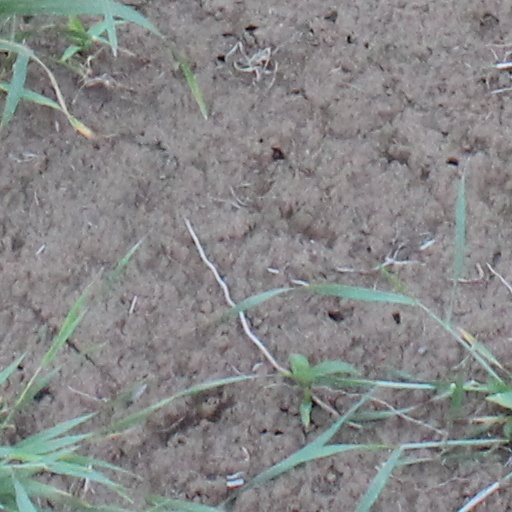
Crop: wheat